1742 imperial election

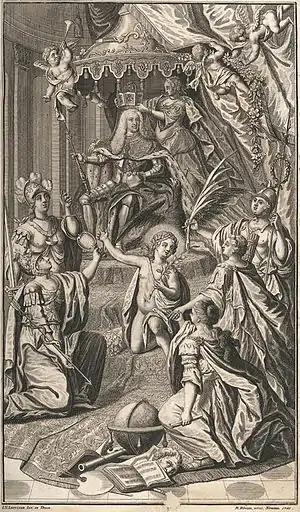
Allegorical depiction of the 1742 coronation

On October 3, 1700, weeks before his death, the childless and severely disabled Charles II of Spain named Philip V of Spain, his sister's grandson and the grandson of the French king Louis XIV of France, heir to the entire Spanish Empire. The possession by the House of Bourbon of the French and Spanish thrones threatened the balance of power in Europe. England, Austria and the Dutch Republic, fearing this threat, resurrected the Grand Alliance in support of the claim of Archduke Charles, then a young man of fifteen. Leopold I, Holy Roman Emperor had married another sister of Charles II in 1666, and in 1685 their daughter surrendered her right to the Spanish throne to Archduke Charles, Leopold's son from a later marriage. The first hostilities of the War of the Spanish Succession broke out in June 1701. The Grand Alliance declared war on France in May 1702.